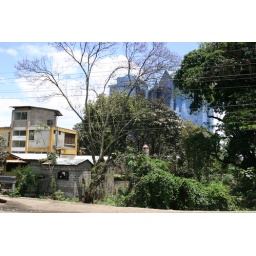
More street scenes from the fast-growing city of Arusha; note new high-rise office building in background